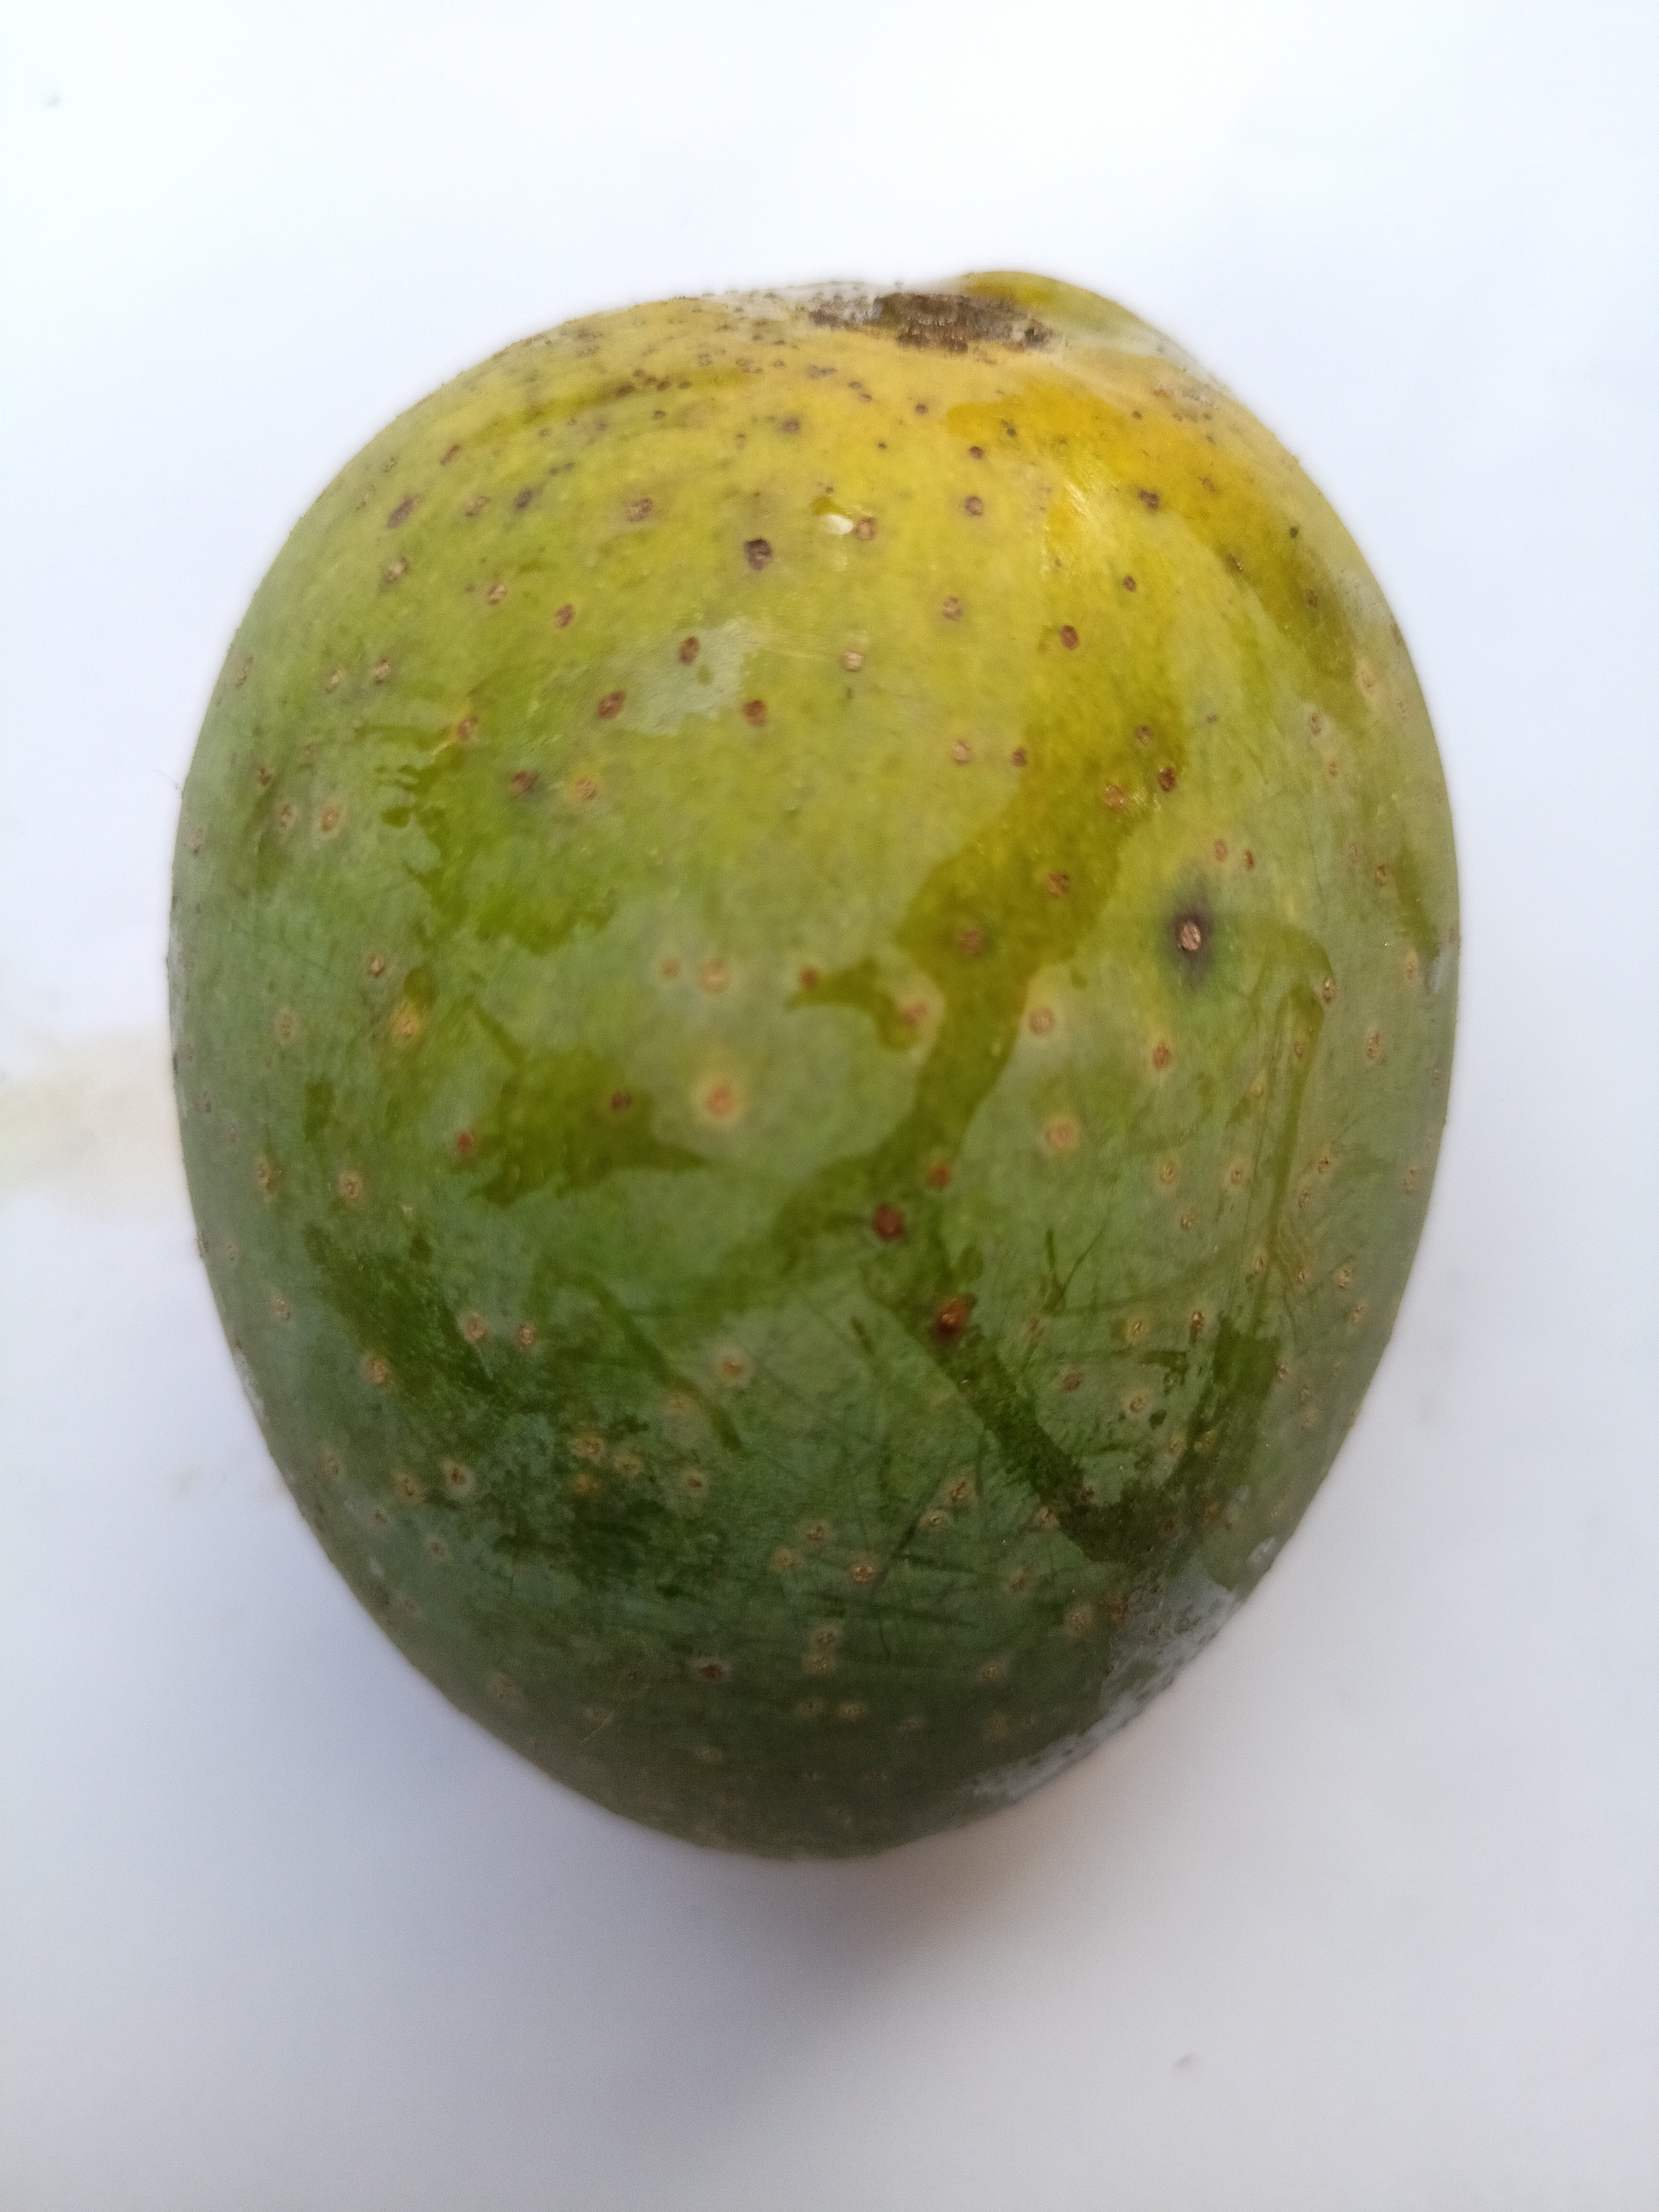
Mango variety: GopalBhog